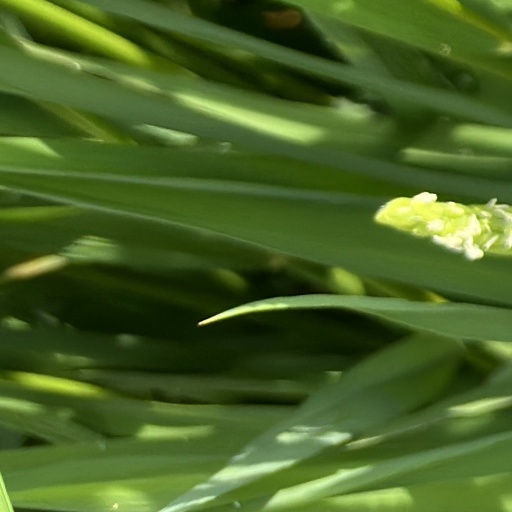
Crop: rice